Richard Farmer

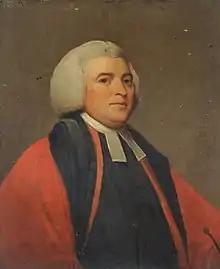
Richard Farmer, portrait by George Romney.

Richard Farmer FRS FSA (1735–1797) was a Shakespearean scholar and Master of Emmanuel College, Cambridge. He is known for his "Essay on the Learning of Shakespeare" (1767), in which he maintained that Shakespeare's knowledge of the classics was through translations, the errors of which he reproduced.